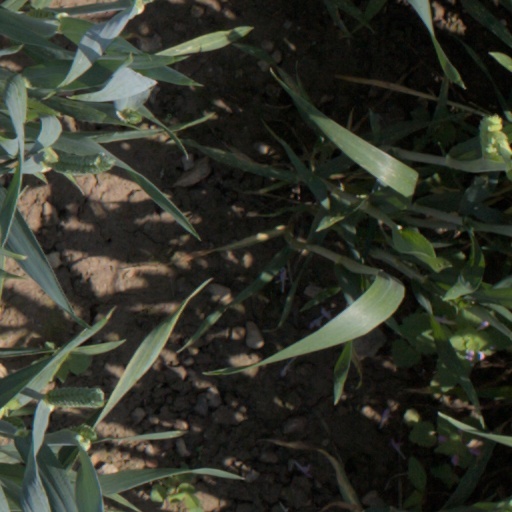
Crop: wheat